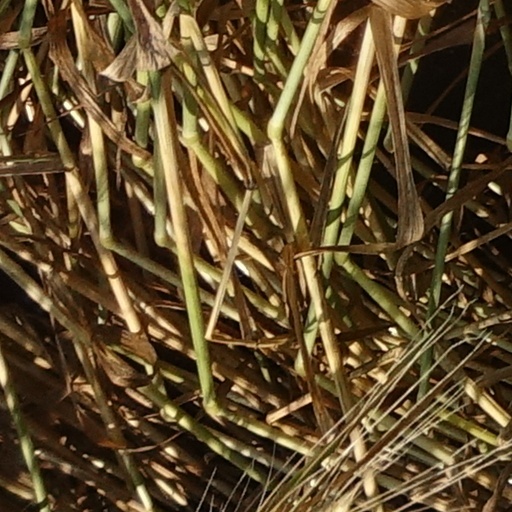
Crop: wheat